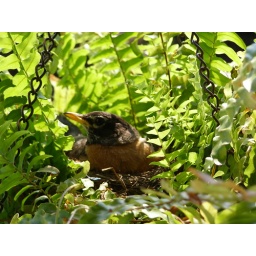
A robin with a nest in a hanging basket (a fern) at my mom's house